Poet laureate

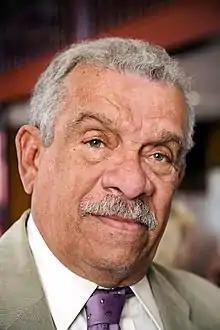
Derek Walcott of Saint Lucia

Poets laureate of Saint Lucia include Derek Walcott.